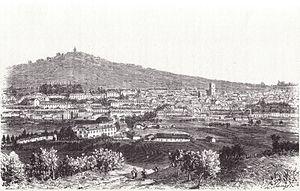
Vue sur le centre de Vesoul, gravure du XIXème siècle.
L'histoire de Vesoul commence au début du Moyen-Age, cependant des traces d'habitat romain et des objets préhistoriques ont été découverts sur le territoire vésulien.
Vesoul est une commune de l'est de la France, préfecture du département de la Haute-Saône en région Bourgogne-Franche-Comté et chef-lieu de cantons et d'arrondissement. La ville est aussi le siège de la communauté d'agglomération de Vesoul et du pays de Vesoul et du Val de Saône. Elle fait partie de la région culturelle et historique de Franche-Comté. Située au nord de la Métropole Rhin-Rhône, Vesoul compte, en 2015, 15 058 habitants intra-muros et l'aire urbaine de Vesoul totalise 59 262 habitants. Ses habitants sont appelés Vésuliens.
Le terme de gravure désigne l'ensemble des techniques artistiques, artisanales ou industrielles qui utilisent l’incision ou le creusement pour produire une image, un texte ou toute autre inscription dans la matière.